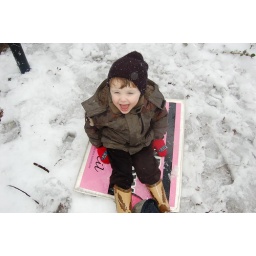
we used an old campaigning yard sign to sled down the tiny hill in the front yard.